ATR: All Terrain Racing

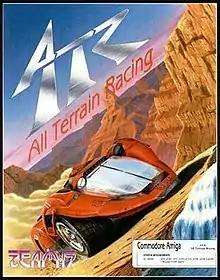

ATR: All Terrain Racing is a racing game published by Team17 for Amiga and Amiga CD32 on May 8, 1995. During a protracted dispute between Team17 and "Amiga Power", the magazine's reviewer, Jonathan Nash, awarded "ATR: All Terrain Racing" a rating of 38%, prompting the developer to pursue a lawsuit for defamation.